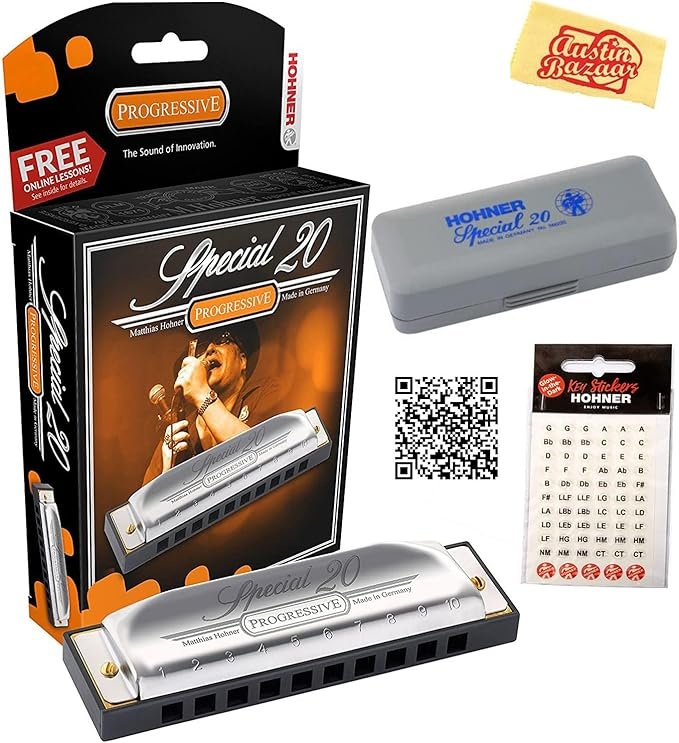
Hohner Special 20 Harmonica - Key of G Bundle with Carrying Case, Key Stickers, Online Manual, and Austin Bazaar Polishing Cloth
About This Tuned to key of G; also available in other major keys, lower and higher octave, and minor tunings The Special 20 was the first diatonic harmonica in the world with reed plates recessed into the comb, creating a projecting plastic mouthpiece that is more comfortable to play, and airtight design for consistently excellent performance The Special 20 offers everything a professional harpist needs, but it’s also the ideal beginner’s instrument thanks to its smooth playability. Features 20 brass reeds, recessed 0.9 mm brass reed plates mounted with screws, special stainless steel cover plates, and a durable plastic comb for reliable performance under all climate conditions Bundle includes Hohner Carrying Case, Key Stickers, Exclusive Austin Bazaar Harmonica Beginner Online Manual, and Austin Bazaar Polishing Cloth Overview Color : Key of G Brand : Hohner Instrument Key : G Material : Brass Item Weight : 3 Pounds
Brand: Hohner
Category: Arts & Entertainment > Hobbies & Creative Arts > Musical Instruments > Woodwinds > Harmonicas > Diatonic Harmonicas